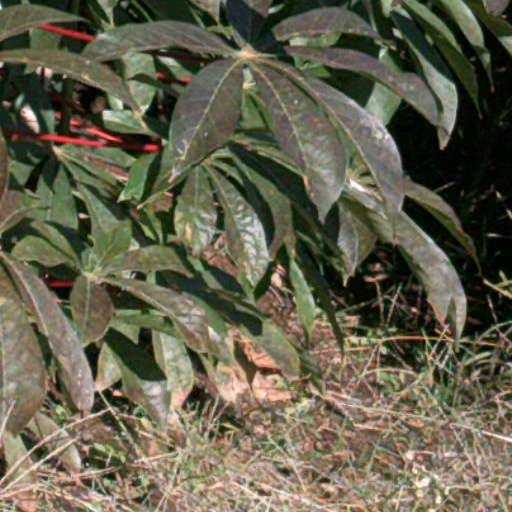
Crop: cassava